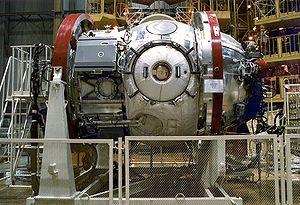
Le compartiment d'amarrage Pirs, également dénommé « Stikovochny Otsek 1 » ou SO-1 est un module russe de la Station spatiale internationale. C'est un des deux modules d'amarrage prévus à l'origine pour la station spatiale. Il est lancé le 14 septembre 2001 par une fusée Soyouz, amarré à un Progress modifié servant de module de propulsion, Progress M-SO1, et s'amarre automatiquement au port d'amarrage situé au nadir du module Zvezda. Après avoir été configuré par l'équipage de l'Expédition 3 au cours de trois sorties extravéhiculaires, il est mis en service. Il fournit à la station spatiale un sas pour les sorties extravéhiculaires des cosmonautes russes ainsi qu'un troisième port d'amarrage pour le module Progress ou Soyouz.